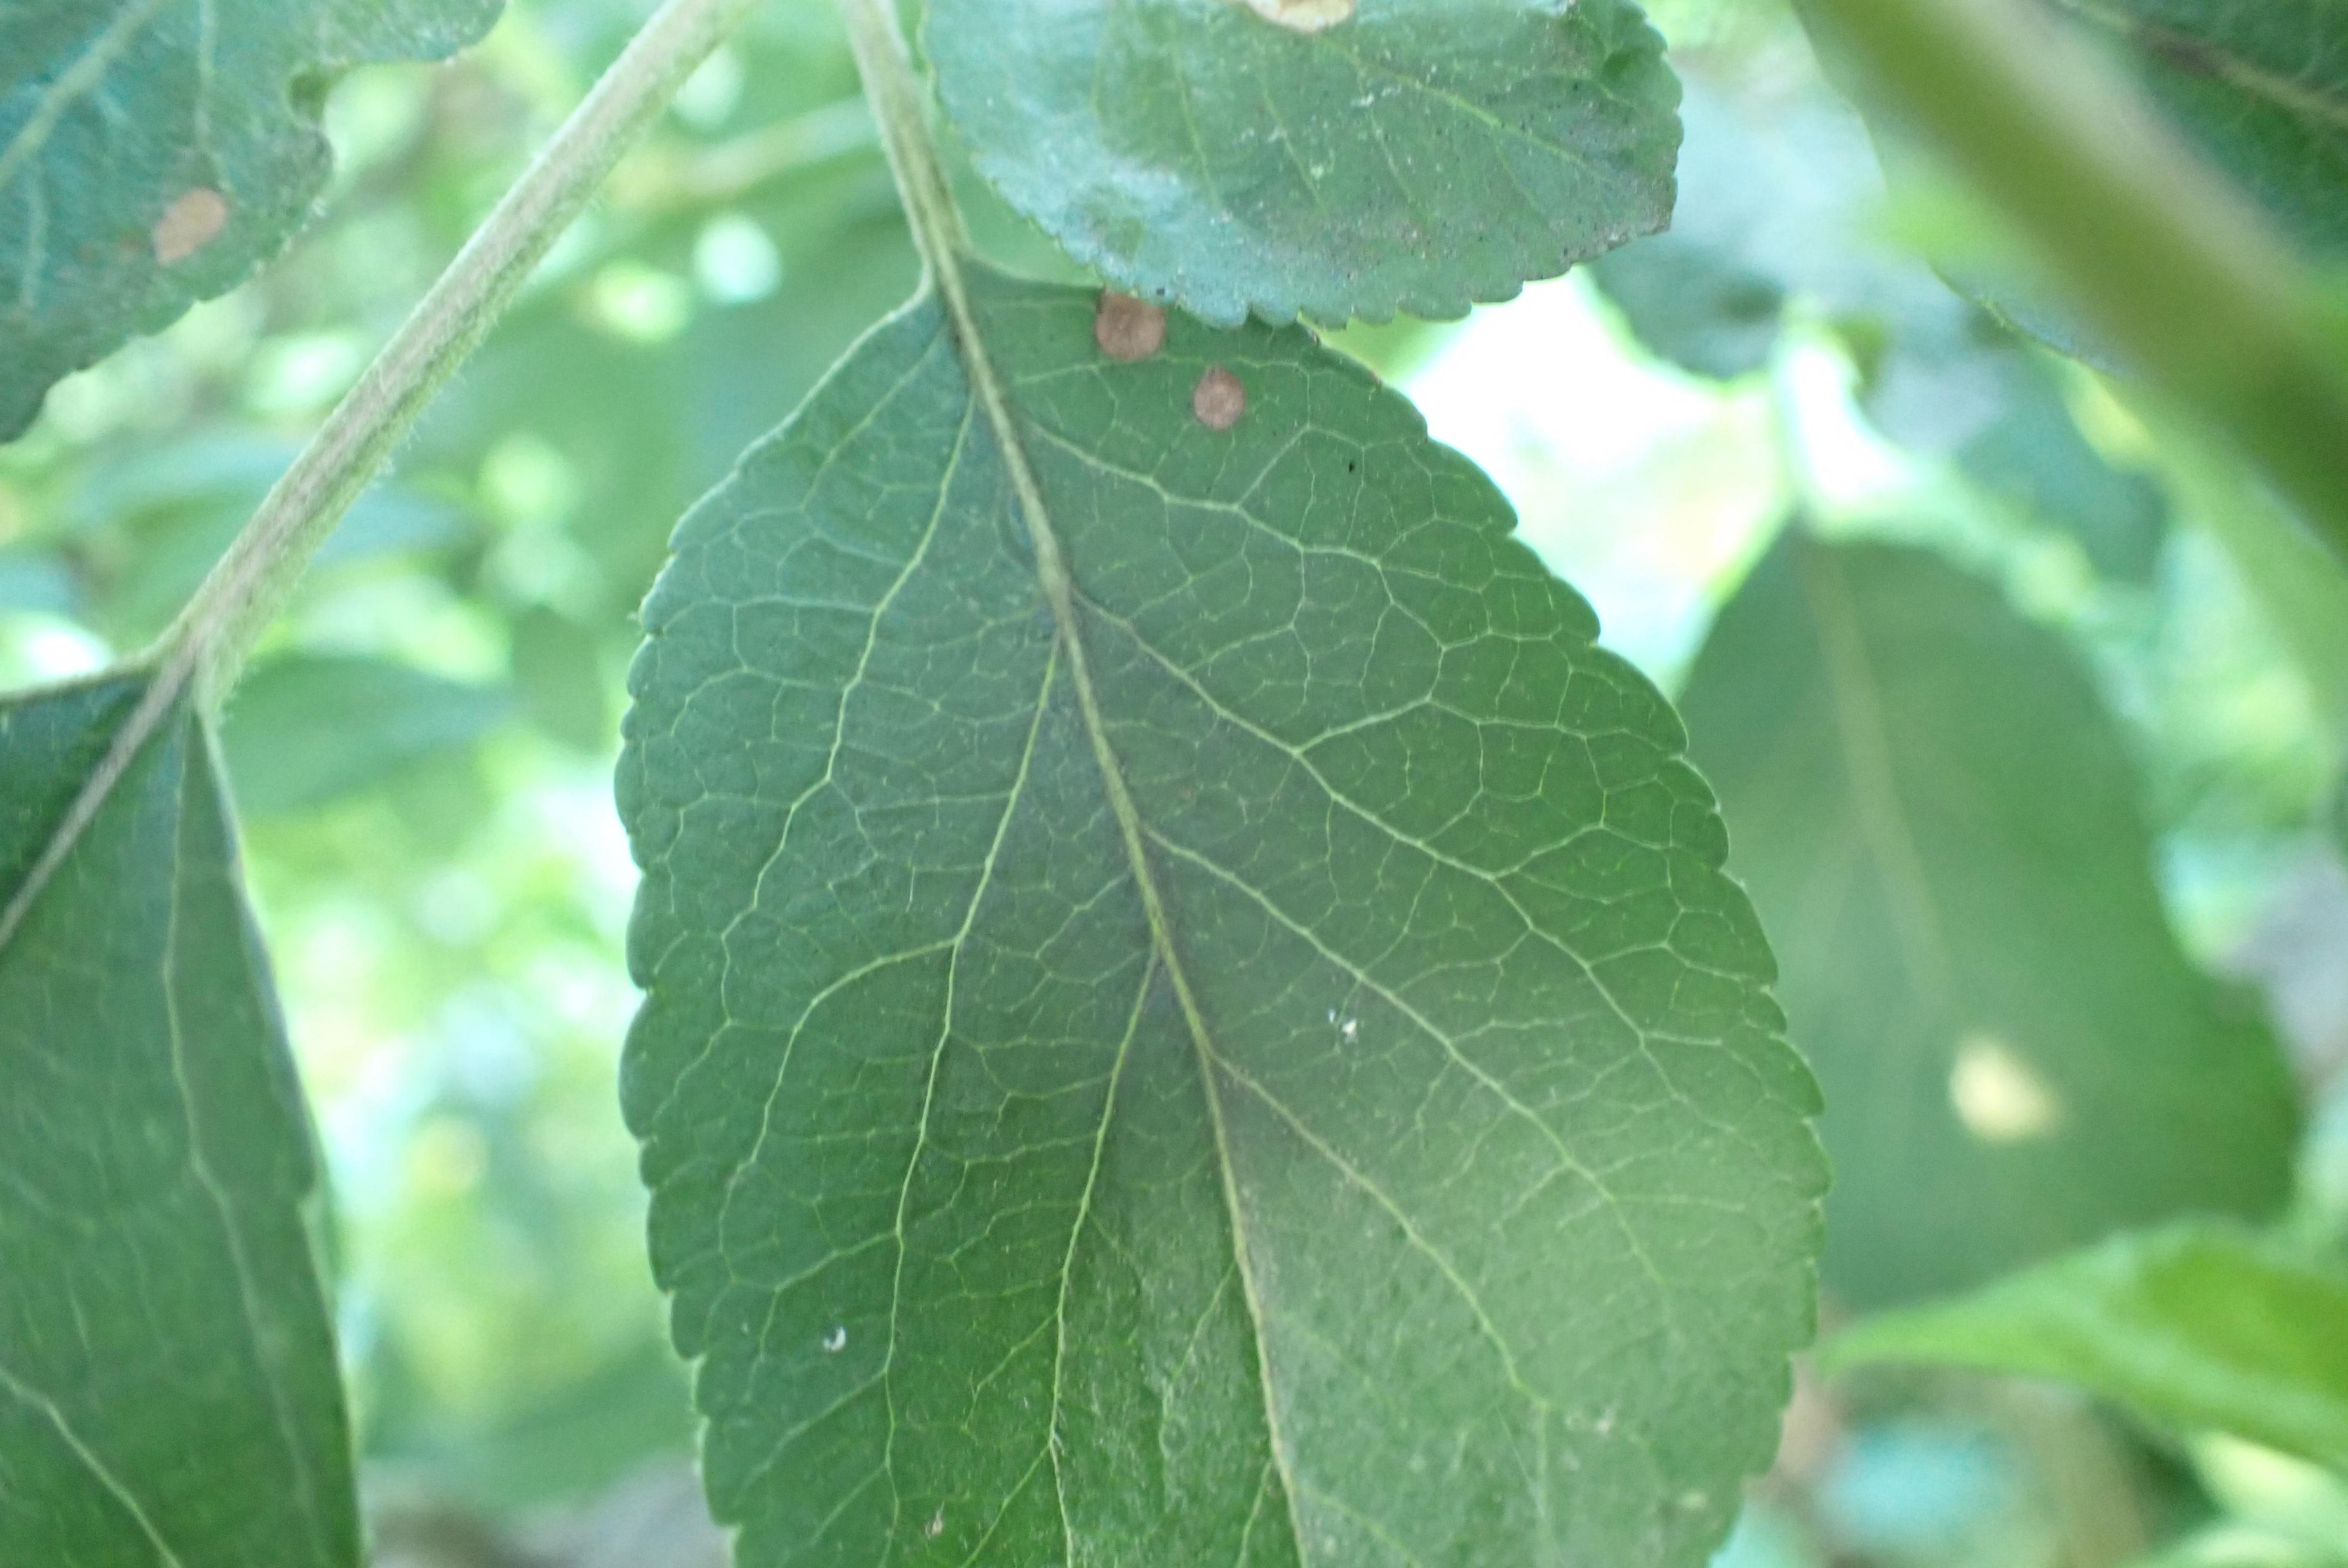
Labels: frog_eye_leaf_spot